Arthur Baird

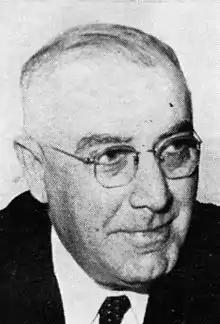
Arthur Baird, chief engineer with QANTAS

Wilfred Arthur Baird (1889–1954), also known as Wilfred Arthur Beard, was the first chief engineer of the Australian airline Qantas. He established Qantas's reputation for excellence in engineering.